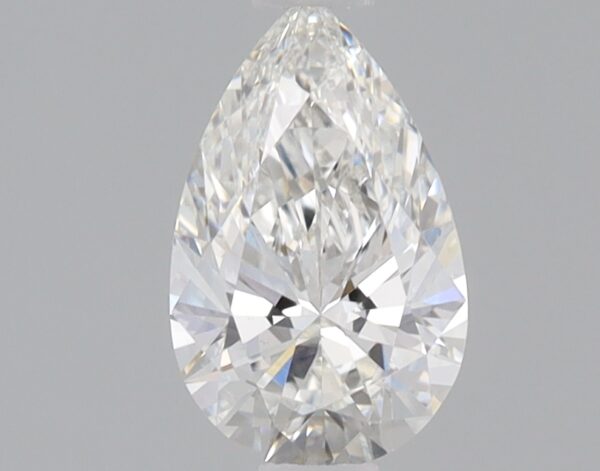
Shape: pear
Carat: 0.78
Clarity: VS1
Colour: F
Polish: EX
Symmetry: EX
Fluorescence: NONE
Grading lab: IGI
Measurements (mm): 8.36 x 5.21 x 3.15